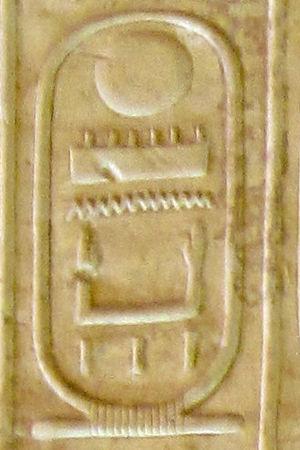
Dans l'Égypte antique, la titulature royale est l'ensemble des noms officiels par lesquels un pharaon est désigné dans les textes légaux et les grandes inscriptions dédicatoires. La titulature du roi d'Égypte se compose de cinq « Grands Noms », chacun formé d’un titre suivi d’un nom proprement dit. Ces cinq appellations définissent la nature royale et constituent en même temps une idéologie du pouvoir. L'usage de la titulature se met en place dès l'aube de la monarchie pharaonique et perdure jusqu'à la fin de l'institution au moment de l'incorporation de l'Égypte dans l'Empire romain.
Menkaourê, plus connu sous la forme hellénisée de son nom Mykérinos, était un roi égyptien de la IVᵉ dynastie de l'Ancien Empire. Il régna aux alentours de -2500, il aurait succédé à Khafrê et précédé Chepseskaf. Ce roi est célèbre pour avoir construit la troisième pyramide de Gizeh ainsi que pour de magnifiques statues, plusieurs triades, qui y ont été retrouvées.